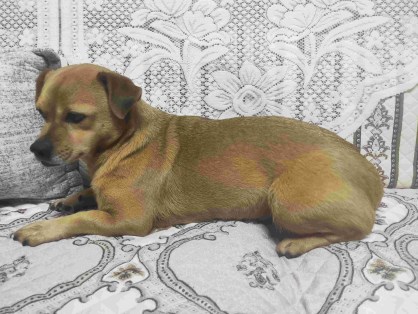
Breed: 3336-n000121-chinese_rural_dog